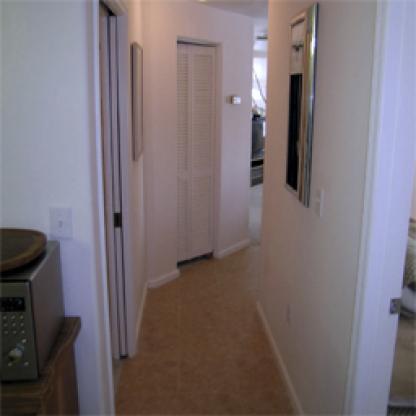
Scene: Indoor